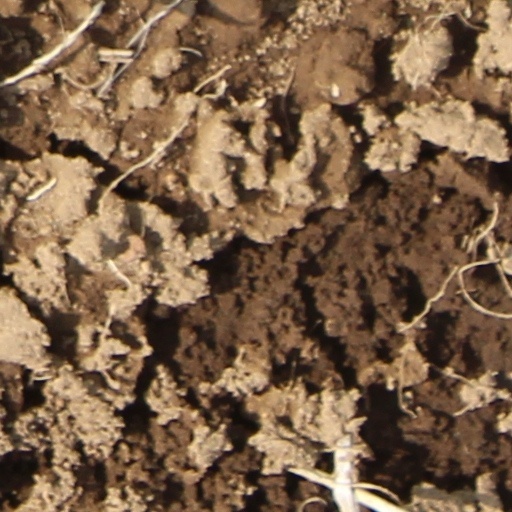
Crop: wheat